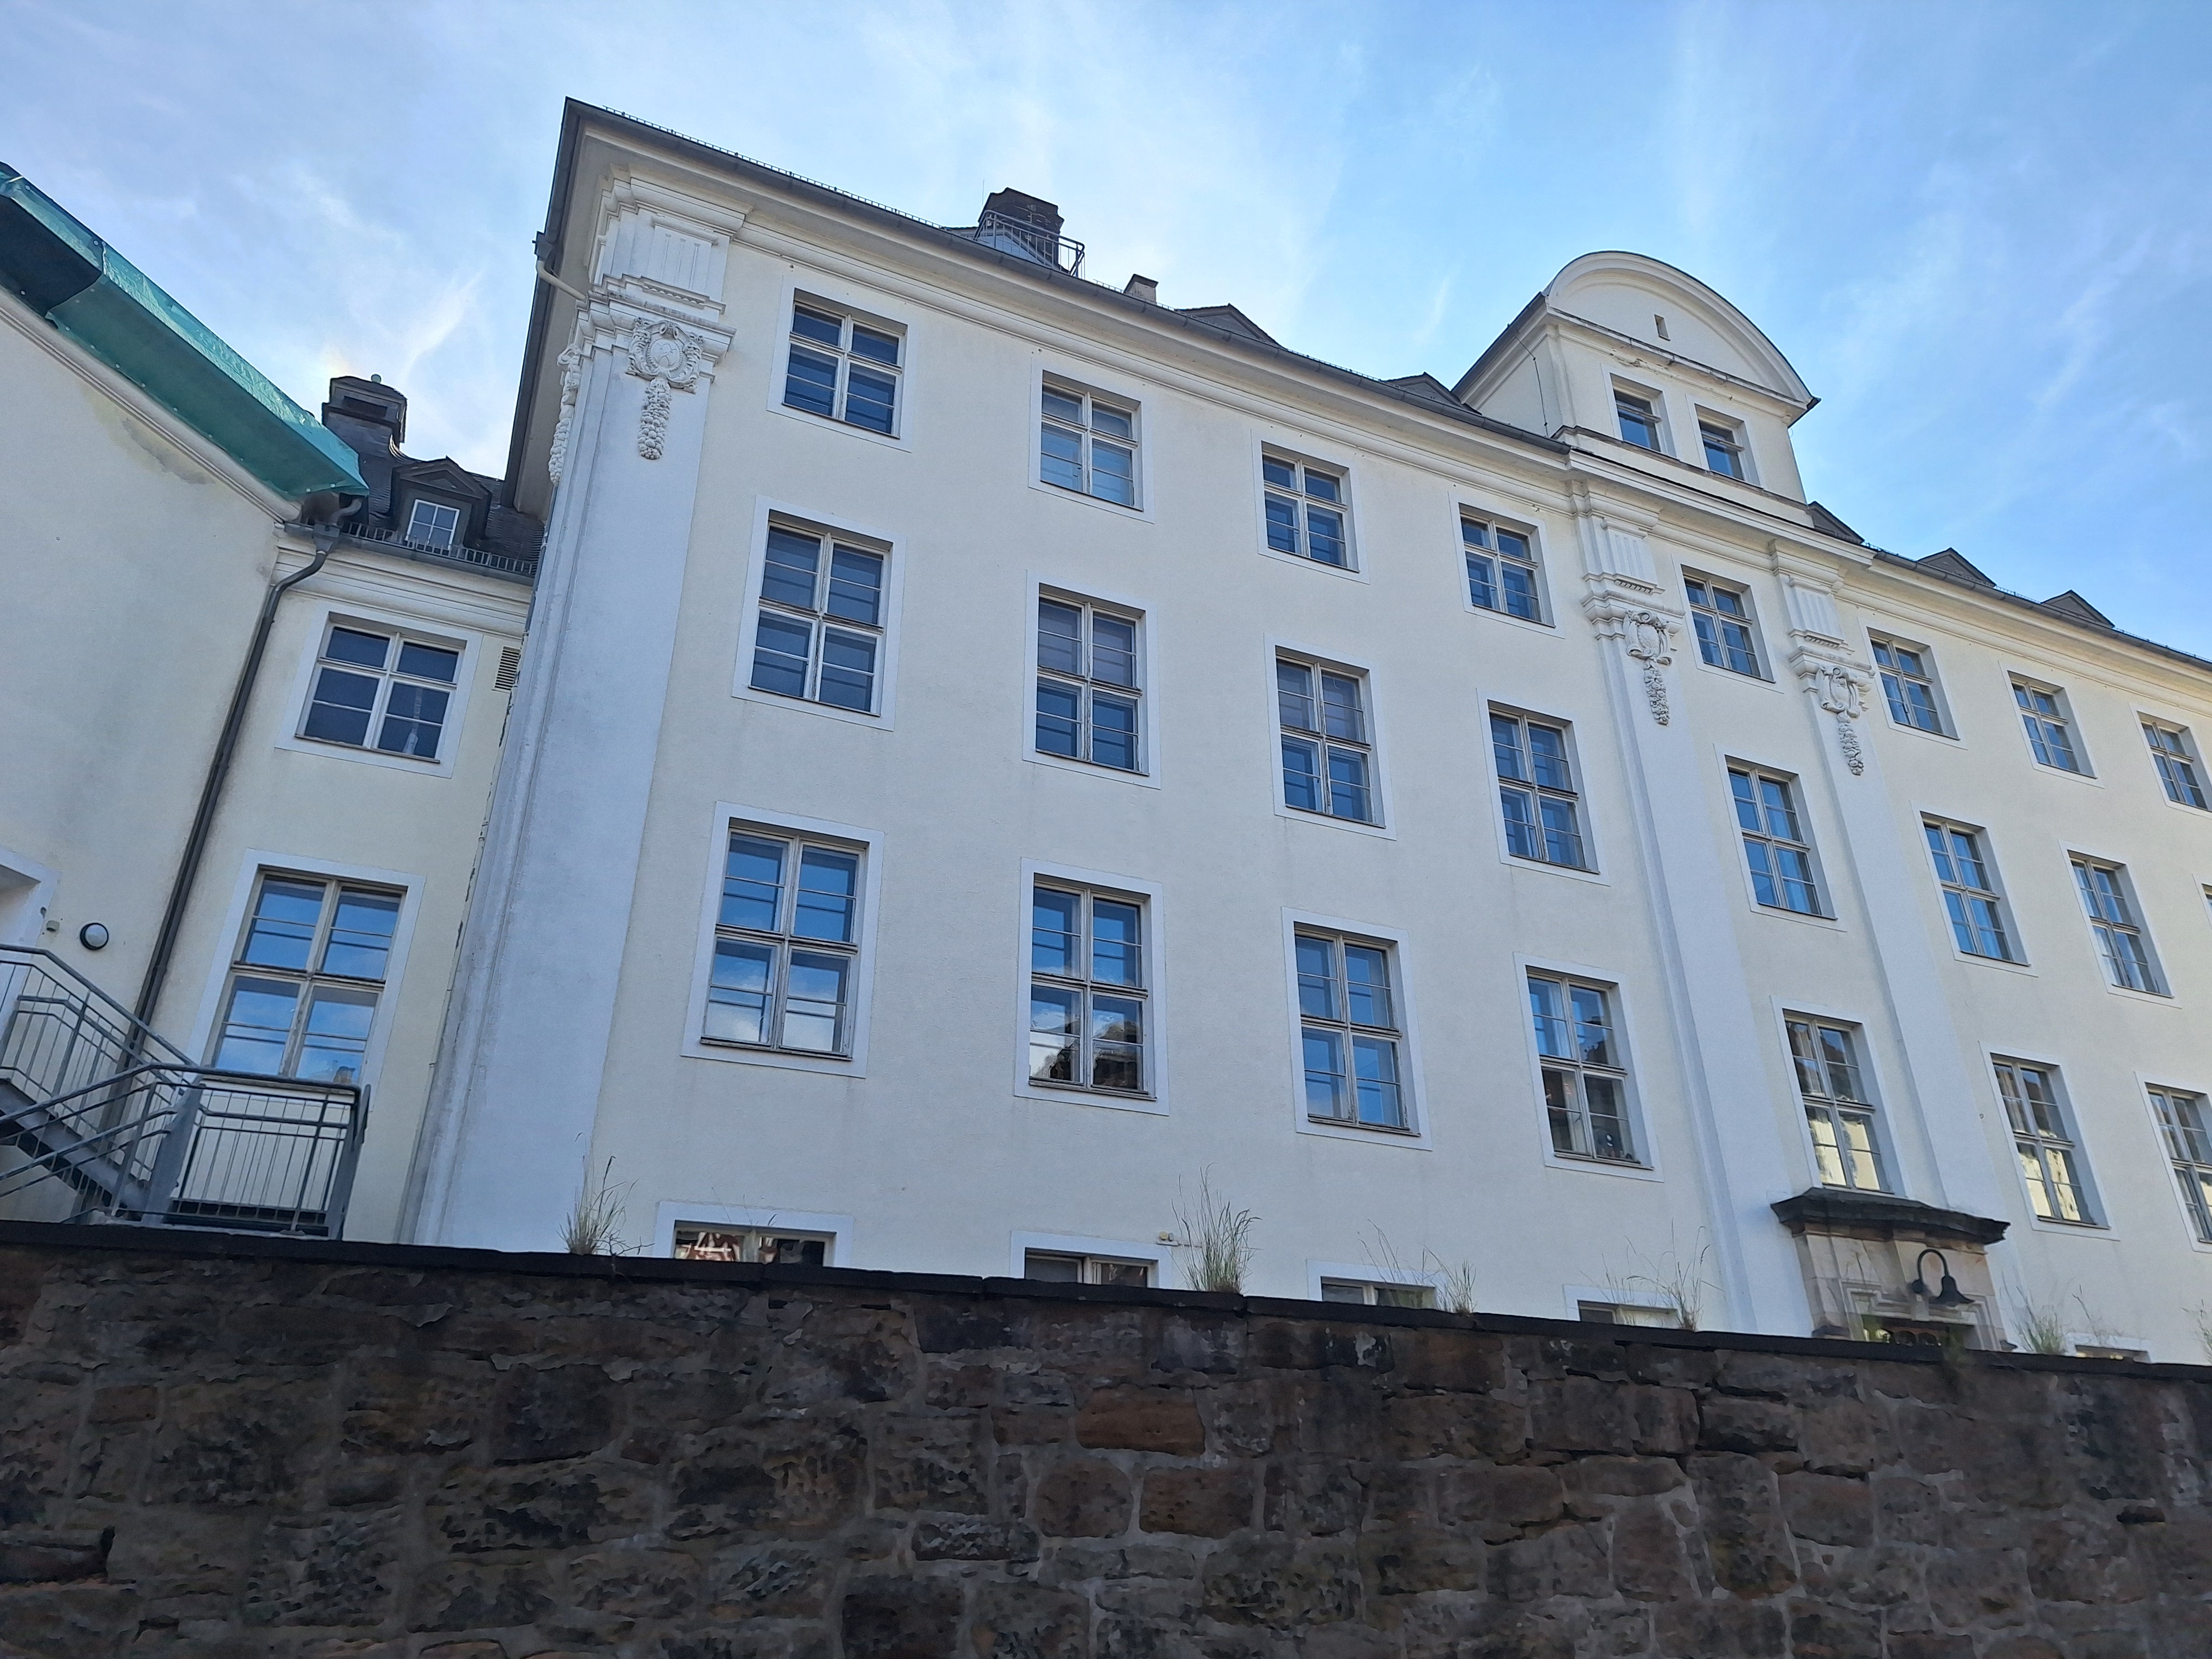
Building: Renthof 5